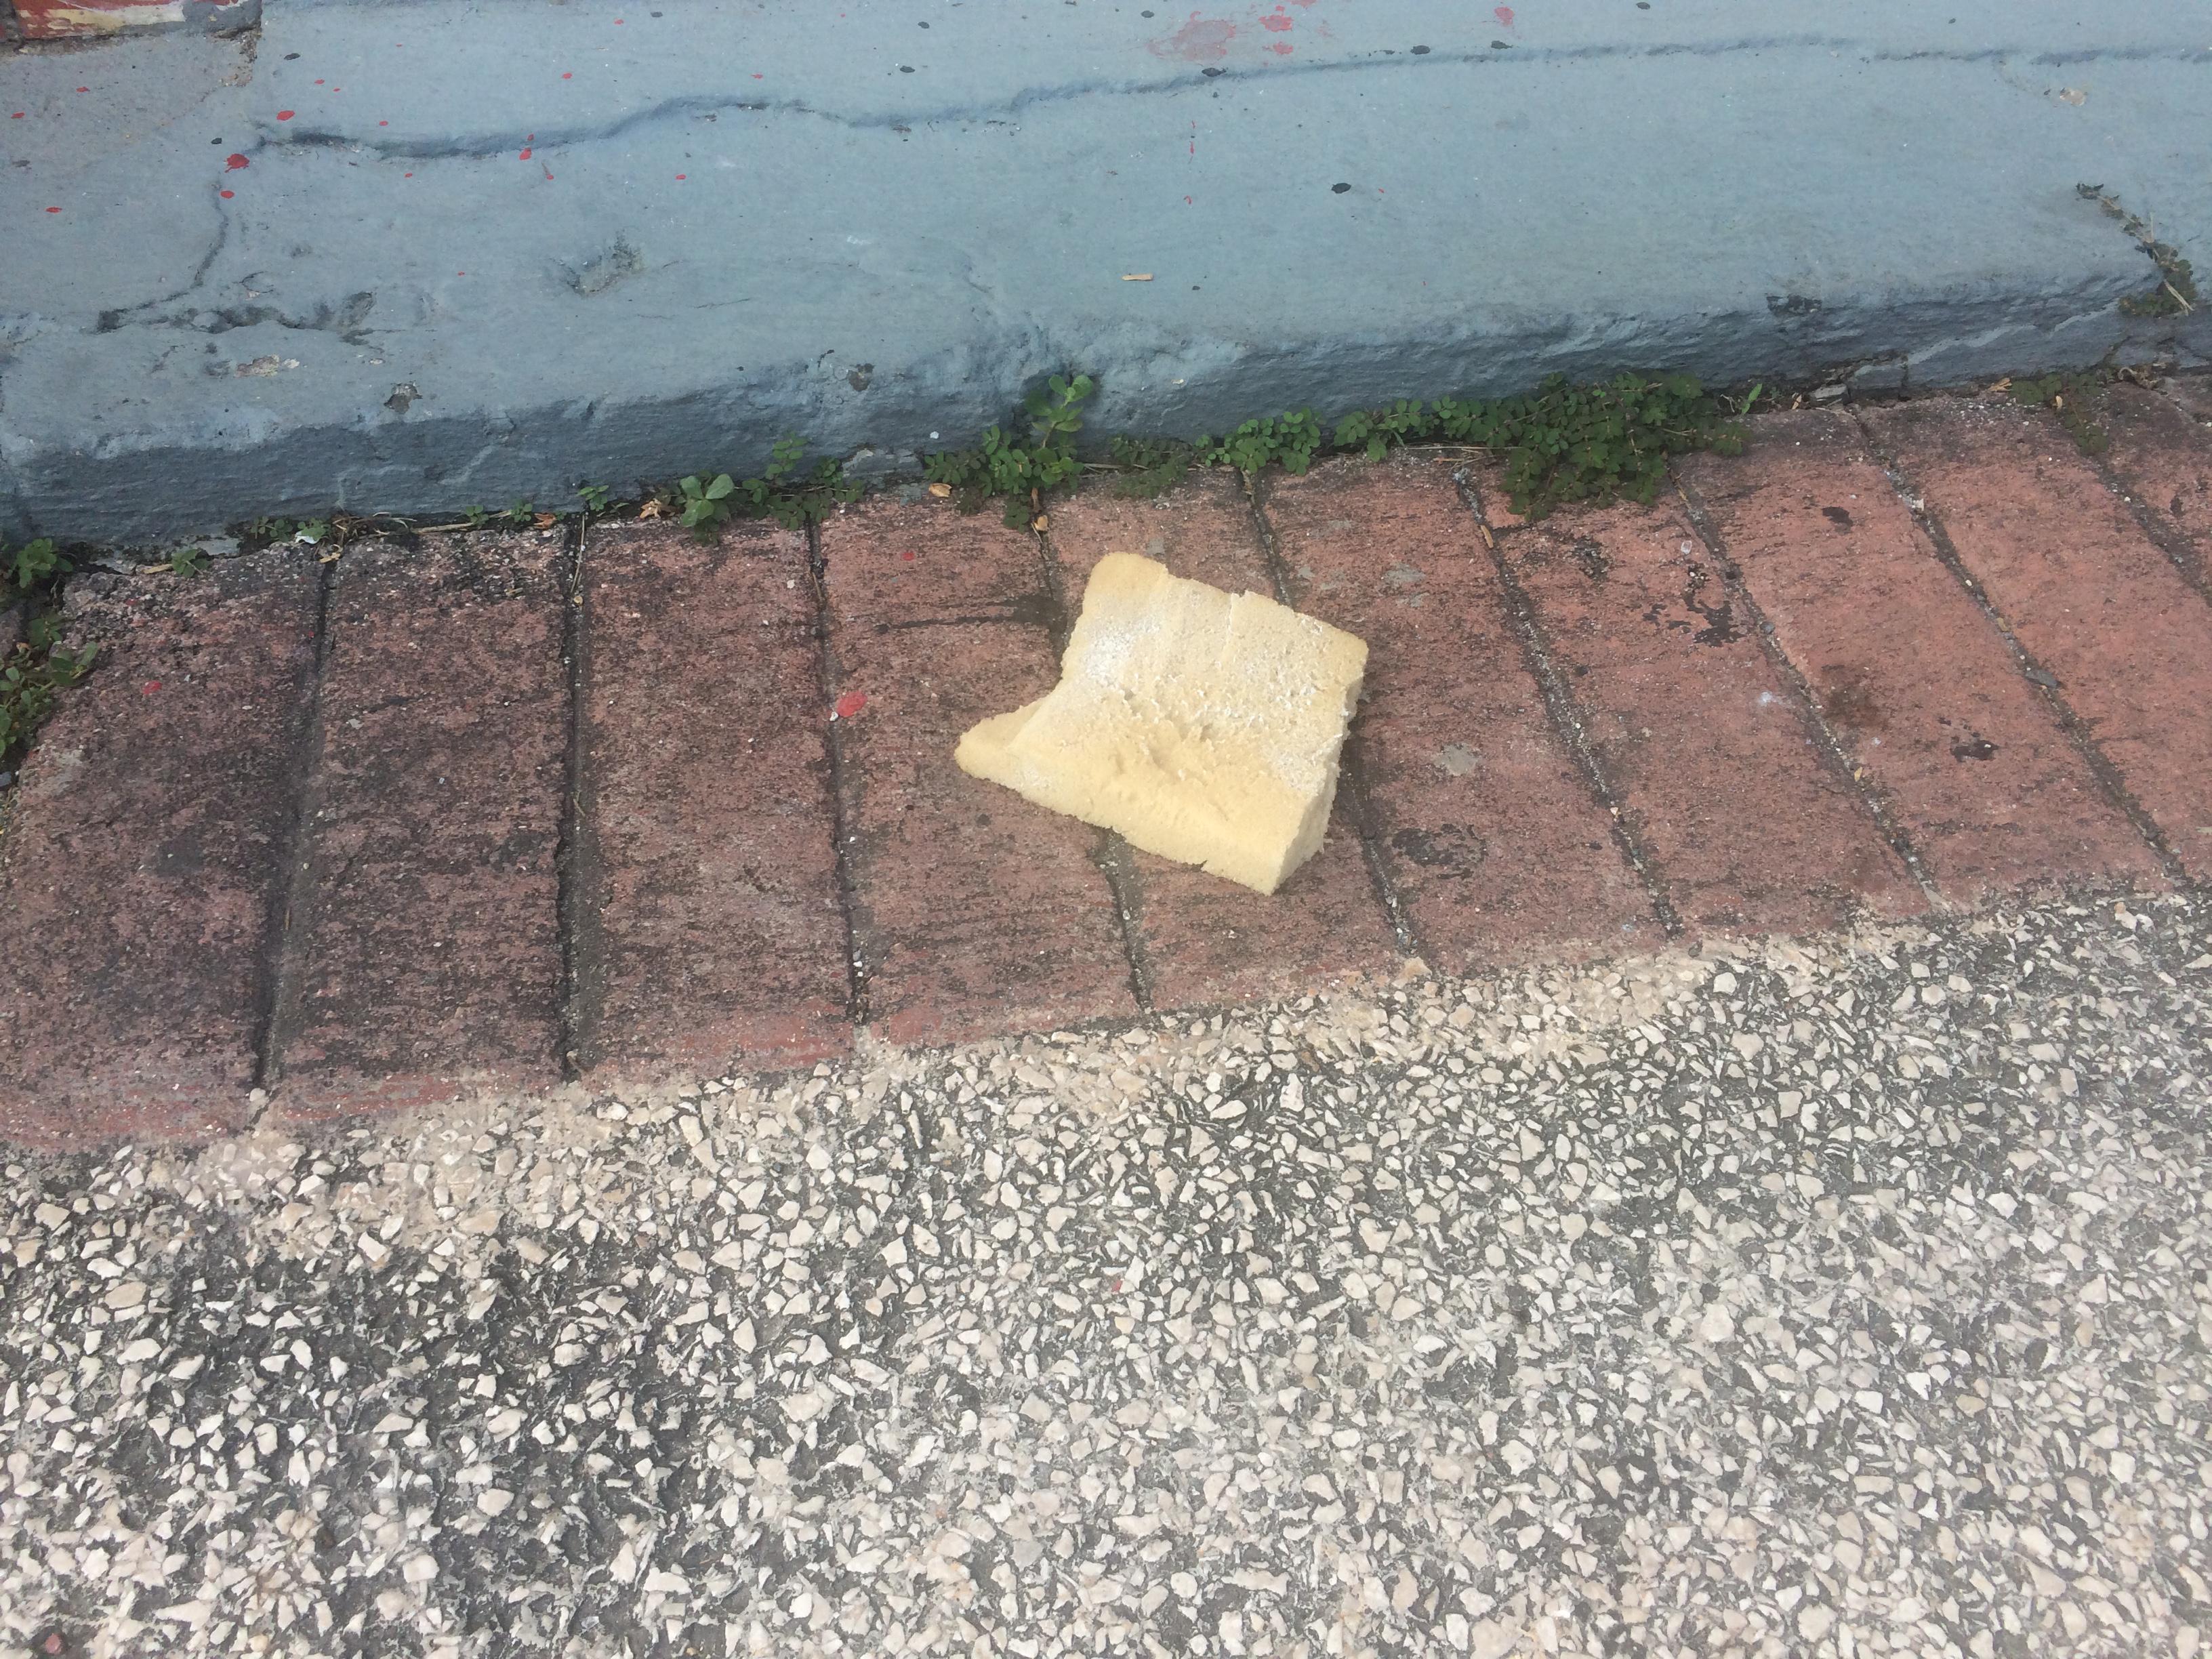
Object: Other plastic (Other plastic)